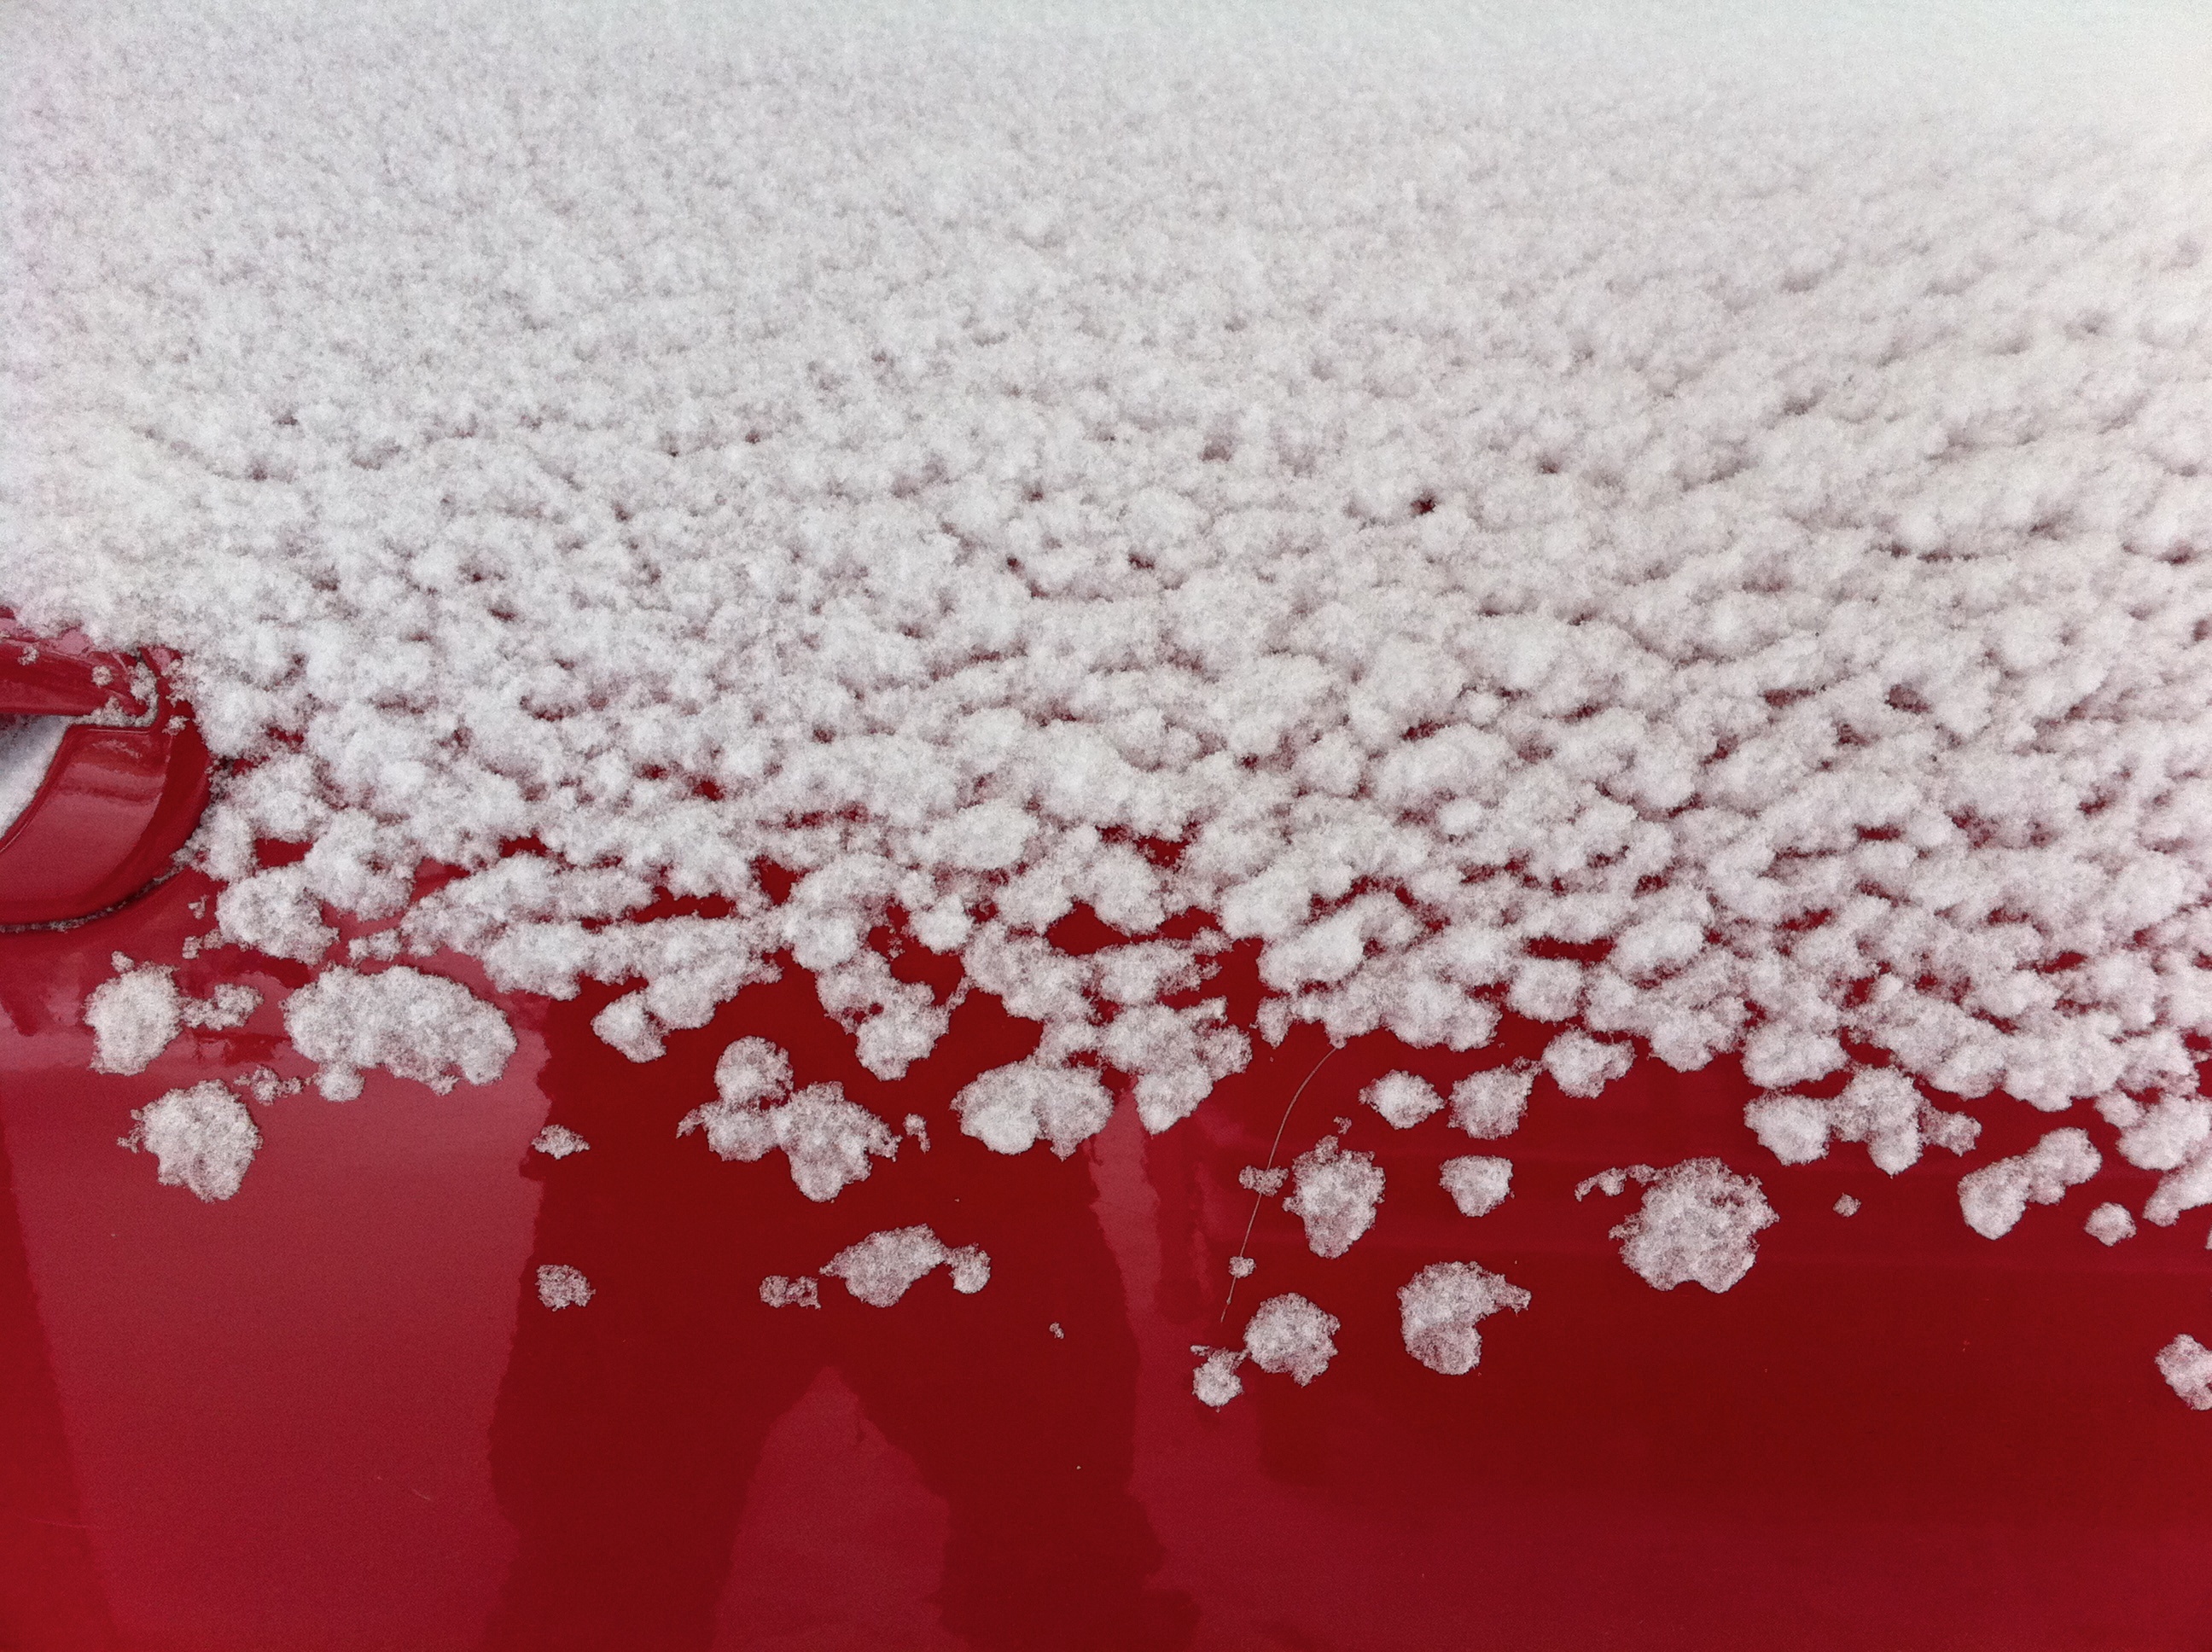
snow, white, flower, petal, frost, red, pink, freezing